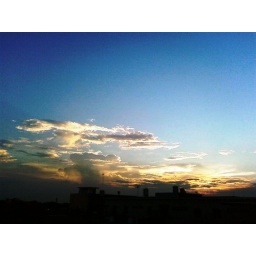
This beautiful sunset viewed at the roof of 3rd floor building in Cemara Asri complex, Medan.